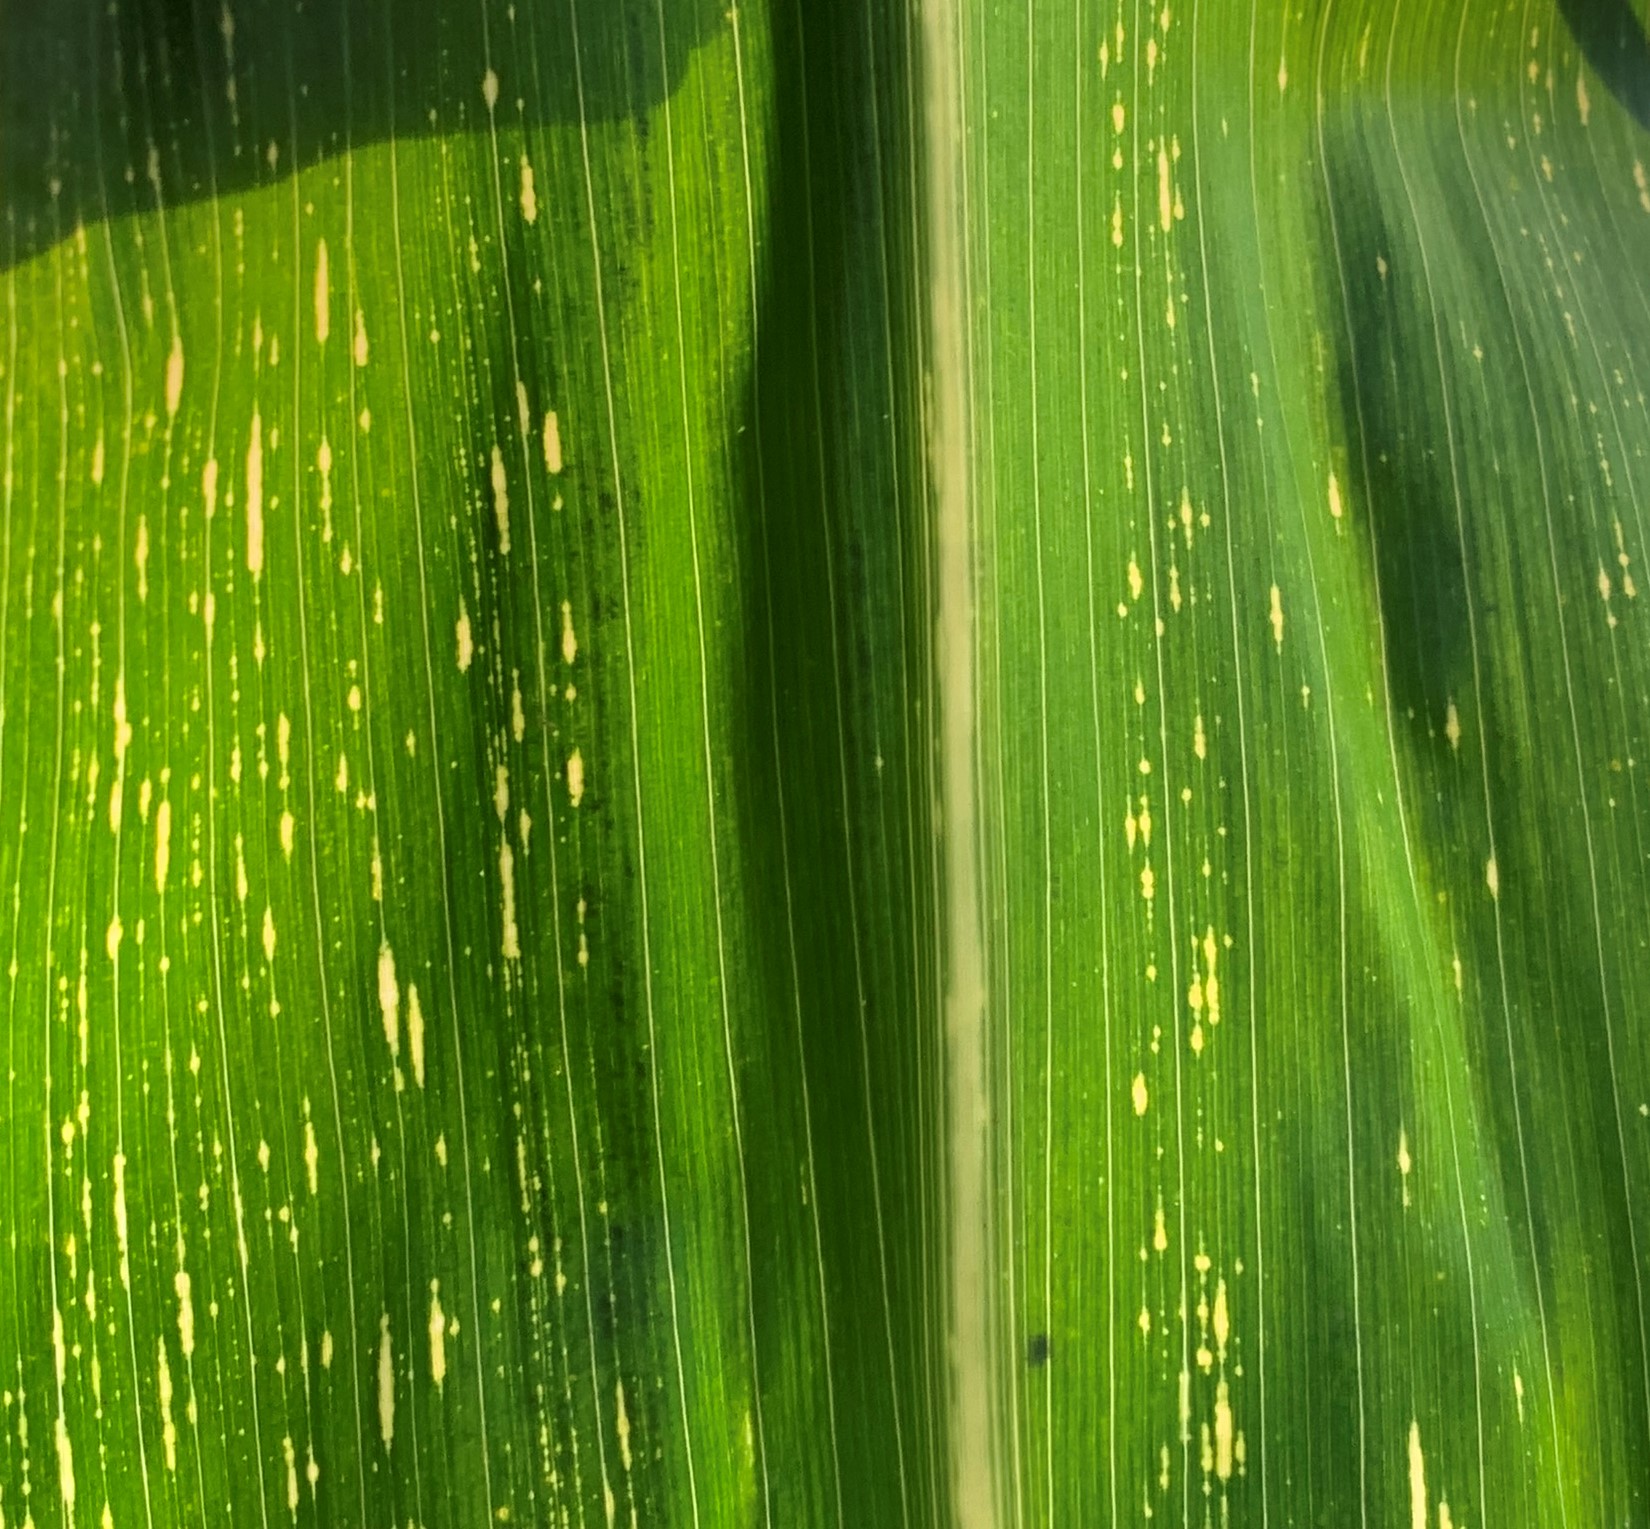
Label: MLN